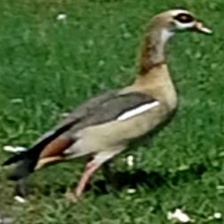
Species: EGYPTIAN GOOSE
Scientific name: ALOPOCHEN AEGYPTIACA
ImageNet parent category: goose